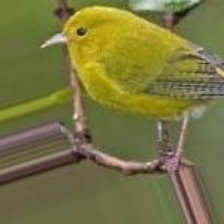
Species: ANIANIAU
Scientific name: MAGUMMA PARVA